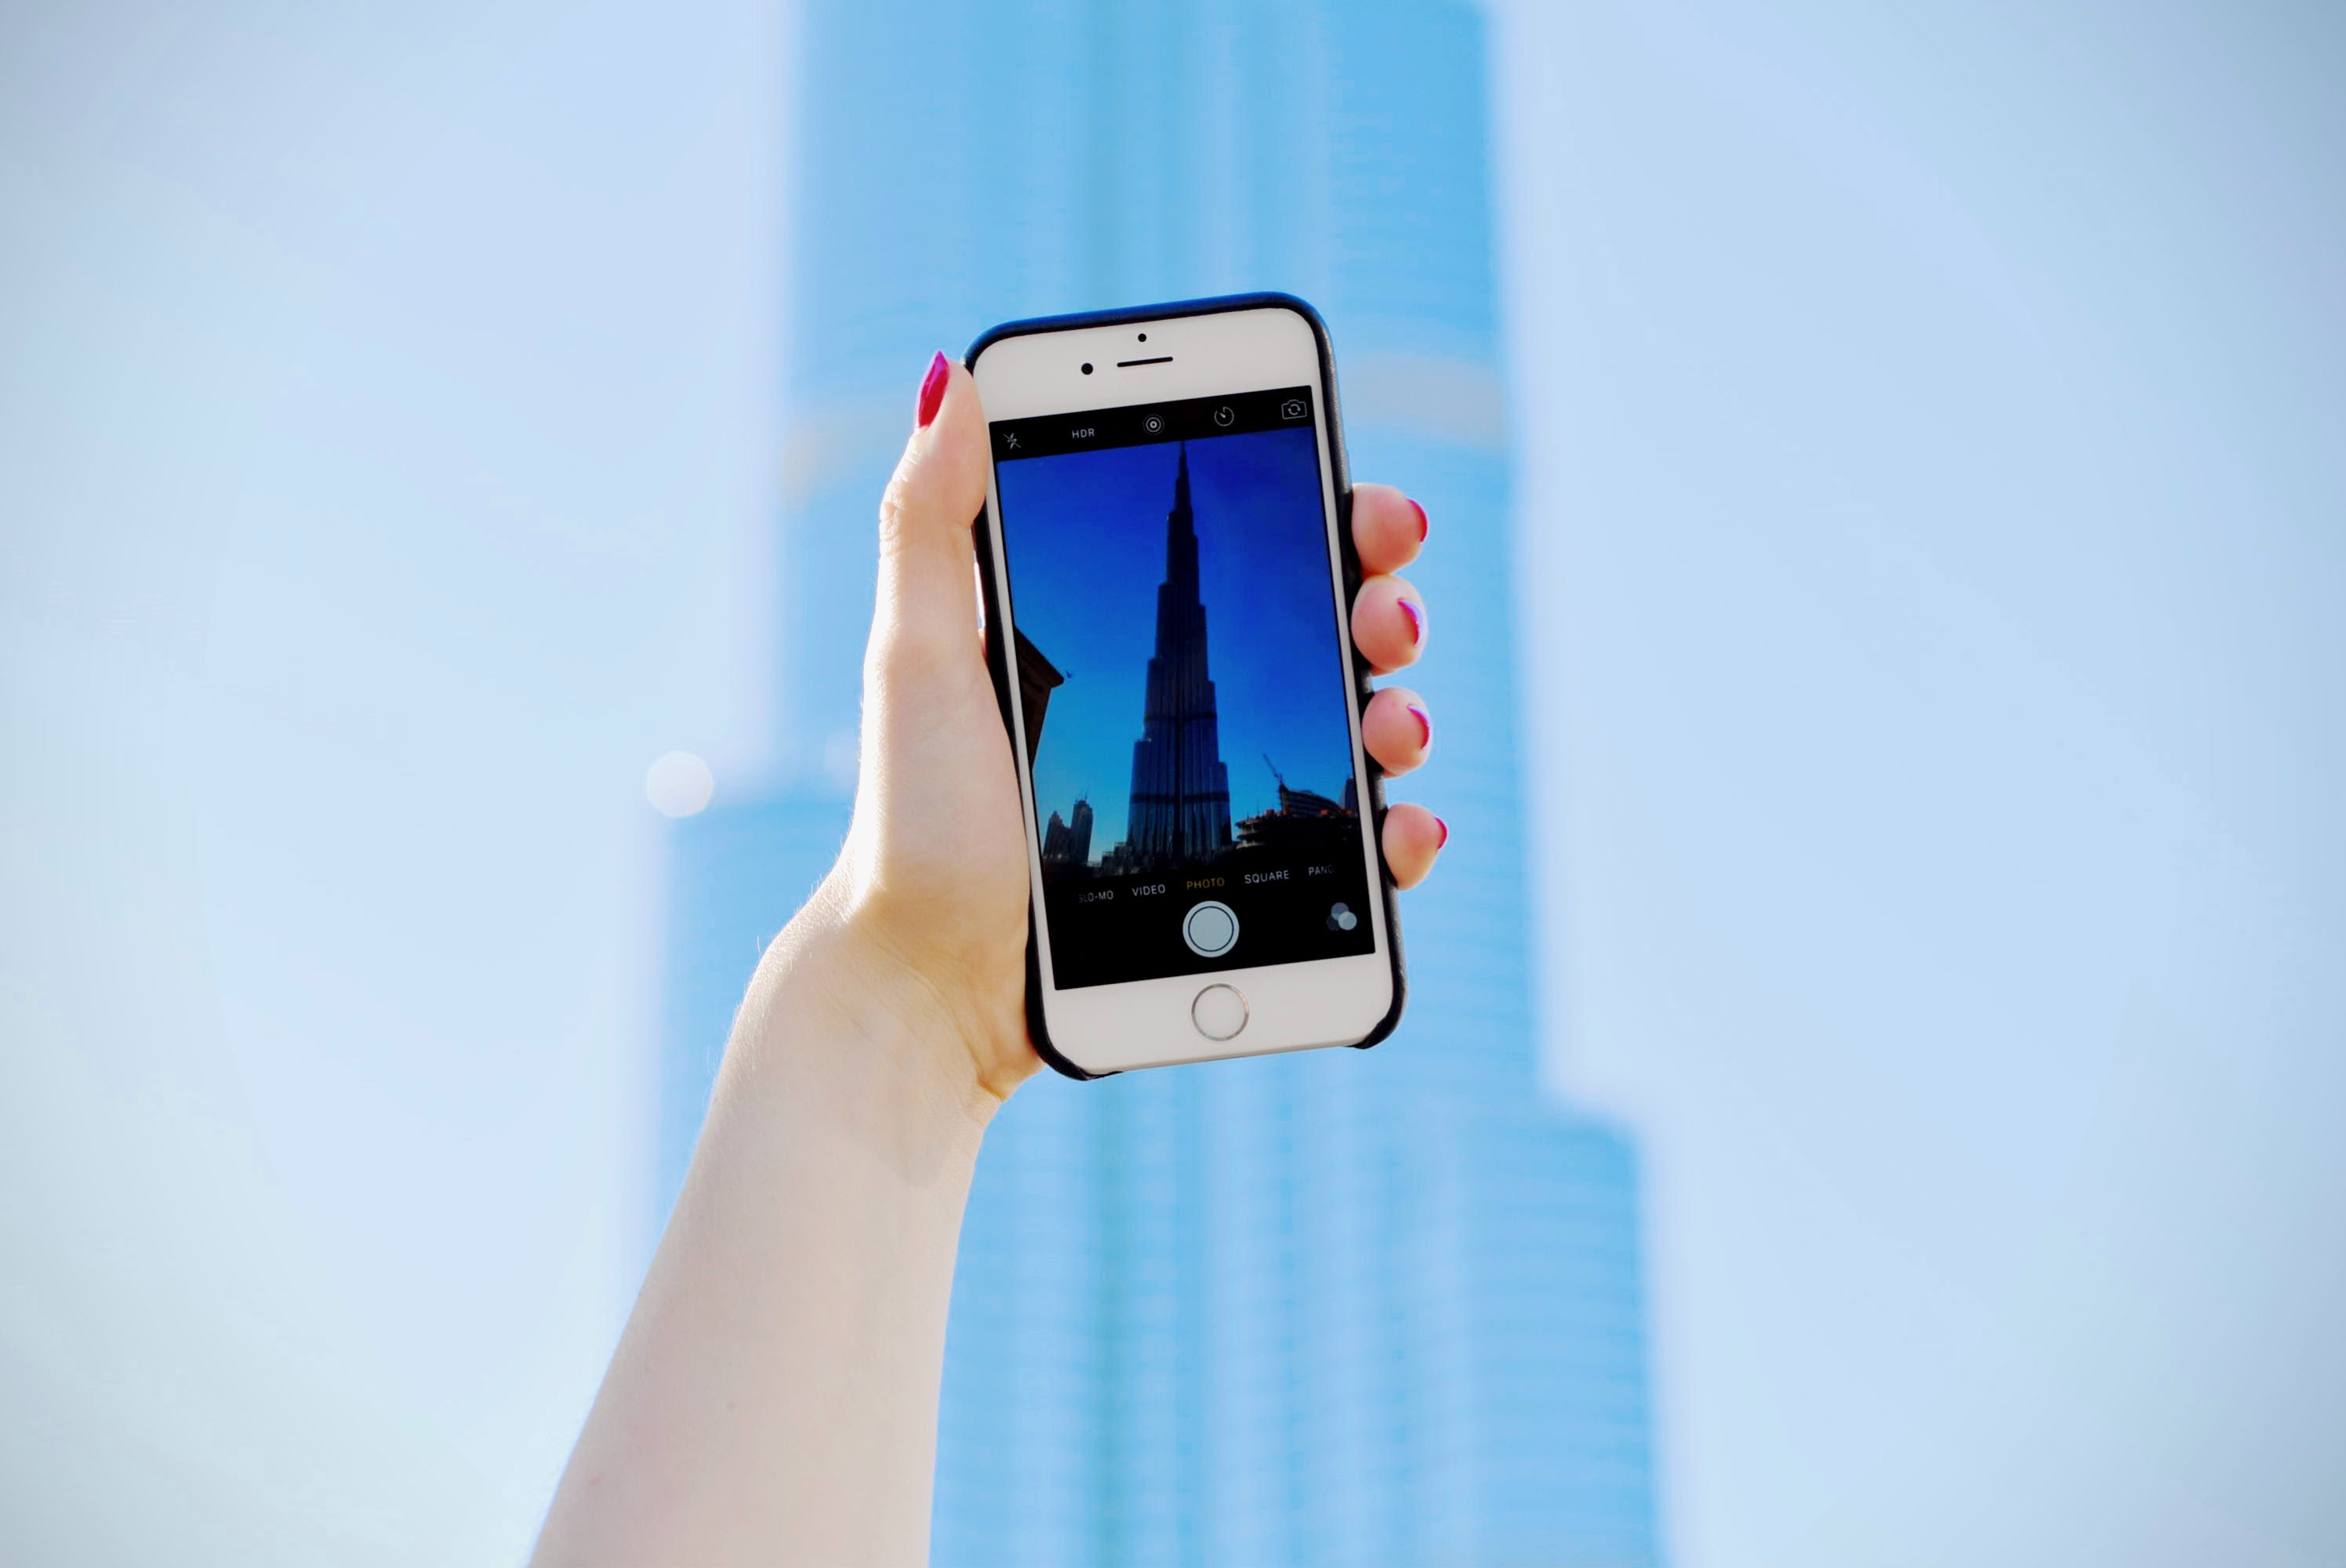
iphone, smartphone, mobile, hand, technology, white, building, skyscraper, finger, phone, macro, dubai, gadget, landmark, blue, mobile phone, brand, product, burj khalifa, portable communications device, famous landmark